Luis Abinader

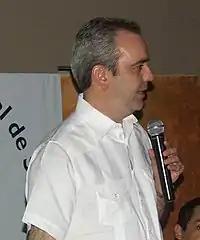
Abinader in 2011

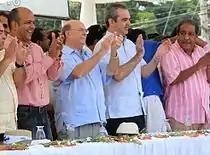
Abinader (second from the right) with Hipólito Mejía, Tavito Suberví and Fello Suberví

He was elected vice president of the Dominican Revolutionary Party in its 2005 National Convention.